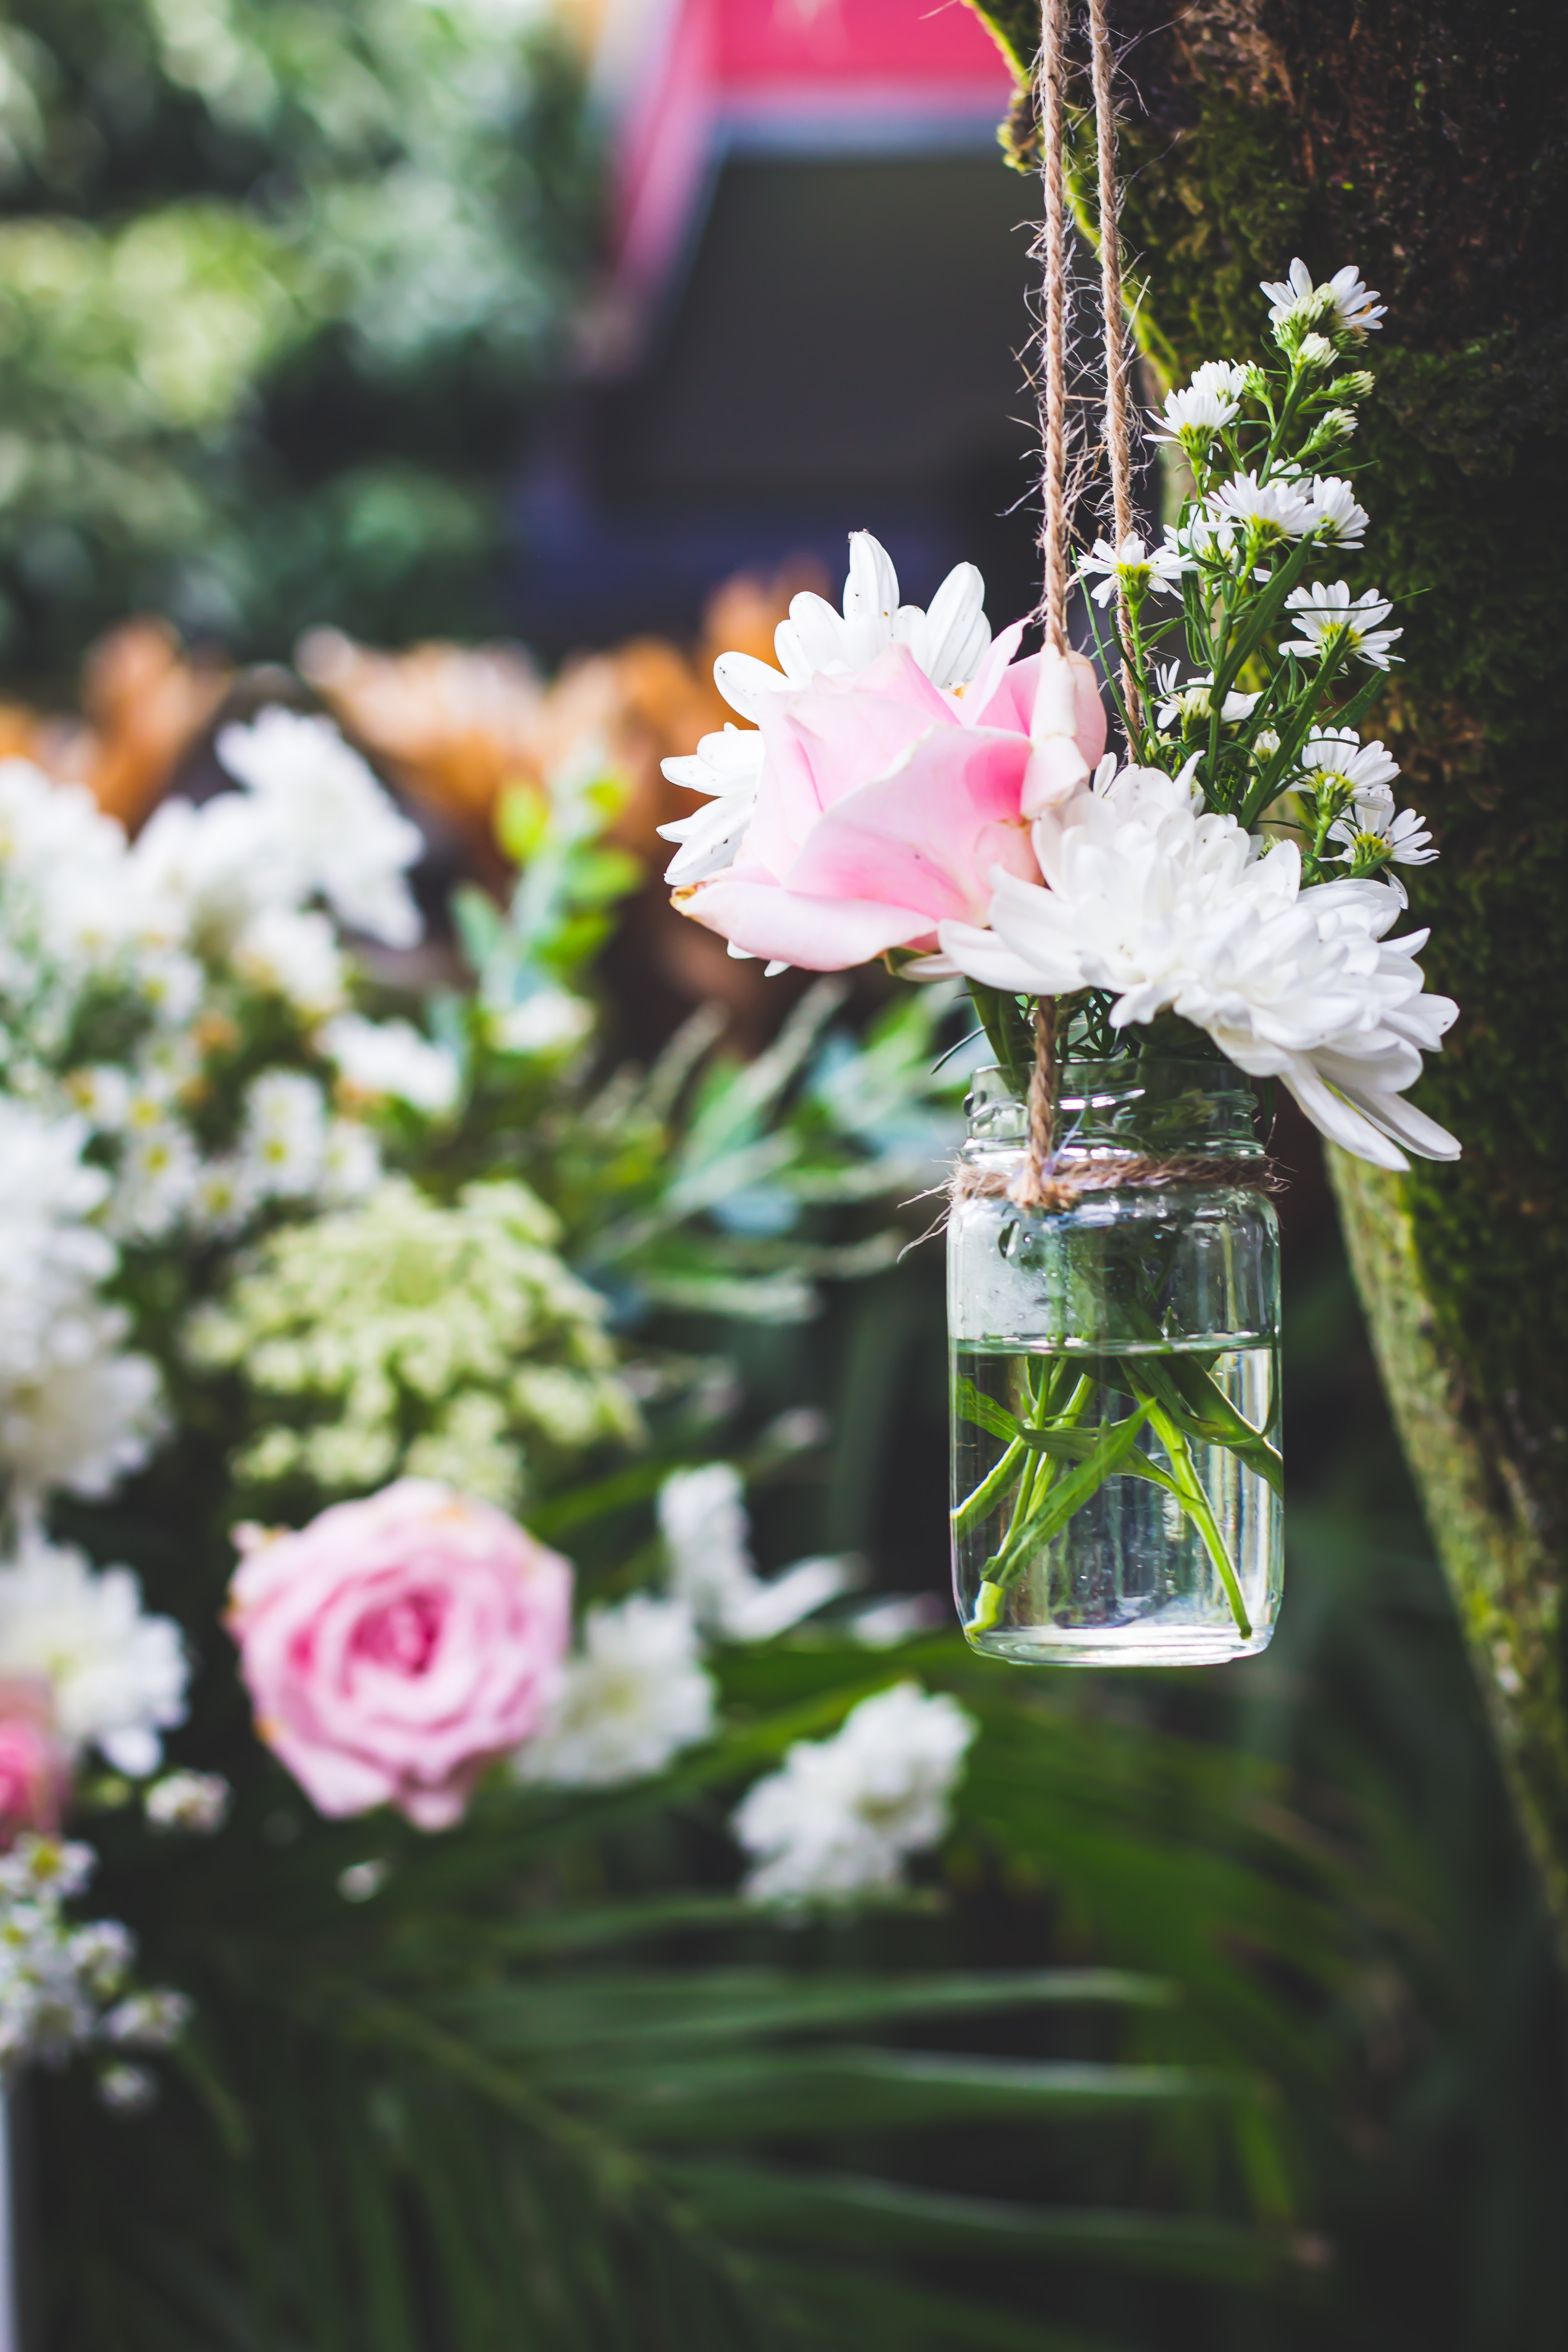
natural, flower, plant, bottle, petal, flowerpot, botany, water, flower arranging, bouquet, artificial flower, flowering plant, grass, vase, annual plant, wedding ceremony supply, cut flowers, floristry, centrepiece, floral design, herbaceous plant, drinkware, event, rose family, glass, rose order, wildflower, glass bottle, garden, rose, still life photography, still life, plant stem, landscape, retail, magenta, artwork, daisy family, interior design, ikebana, ceremony, vascular plant